Tel Megiddo

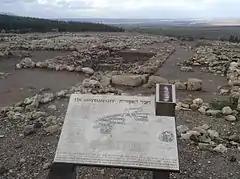
The Assyrian period, when the site was called Magiddu, c. 732–609 BCE – plan and ruins

Tiglath-Pileser III of Assyria conquered Megiddo in 732 BCE, turning it to the capital of the Neo-Assyrian Empire's province of Magiddu. Hoshea (c. 732–721 BCE), the last king of the Israelite Northern Kingdom, was vassal to Tiglath-Pileser III. The site was rebuilt as an administrative center for Tiglath-Pileser III's occupation of Samaria.